John le Taverner

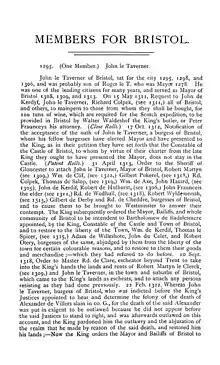
John le Taverner mentioned in the book "The parliamentary history of the county of Gloucester" by William Retlaw Williams in 1898.

John le Taverner (fl. 1295–1313) was an English politician. He was the member of parliament for Bristol in Edward I's Model Parliament in 1295 and again in 1298 and 1306. He was mayor of Bristol in 1308, 1309 and 1313.